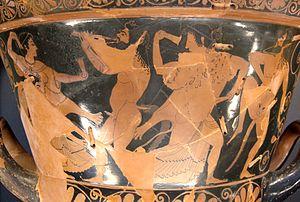
Dionysos et son thiase. Face A d'un cratère attique à figures rouges, vers 510-500 av. J.-C.